Mississippi Jack

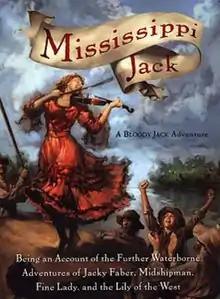

Mississippi Jack: Being an Account of the Further Waterborne Adventures of Jacky Faber, Midshipman, Fine Lady, and the Lily of the West is a historical novel written by L.A. Meyer, published in 2007. It is the fifth book in the Bloody Jack Adventure series about a teenage girl named Jacky Faber, alias Bloody Jack, set in the early 19th century. This installment follows Jacky when she and her schoolmates return to Boston after being on a slave ship for several months